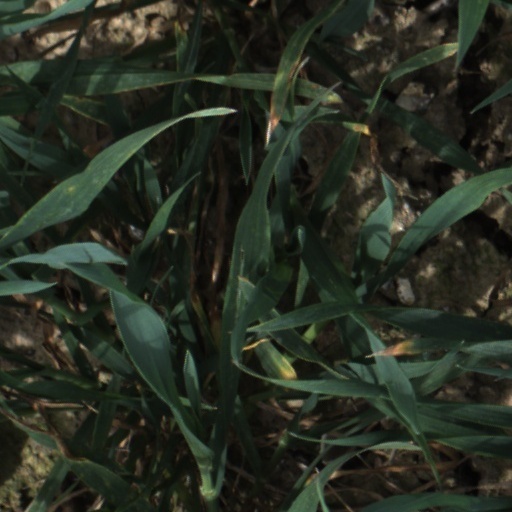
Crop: wheat